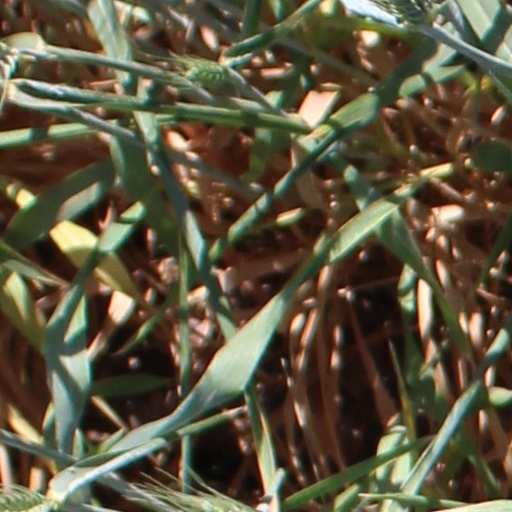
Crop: wheat